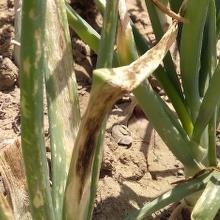
Crop: Onion
Condition: alternaria-d